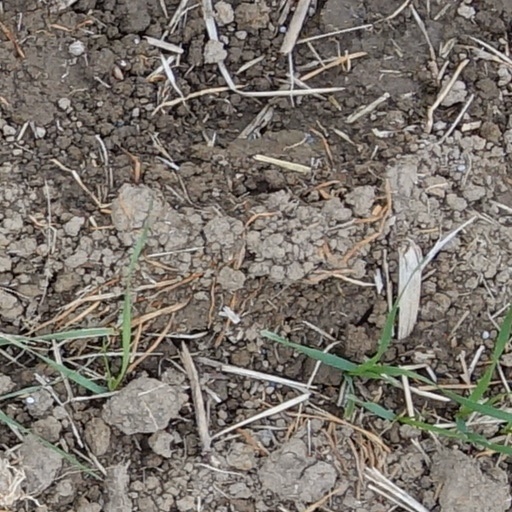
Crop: wheat